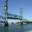
Label: bridge